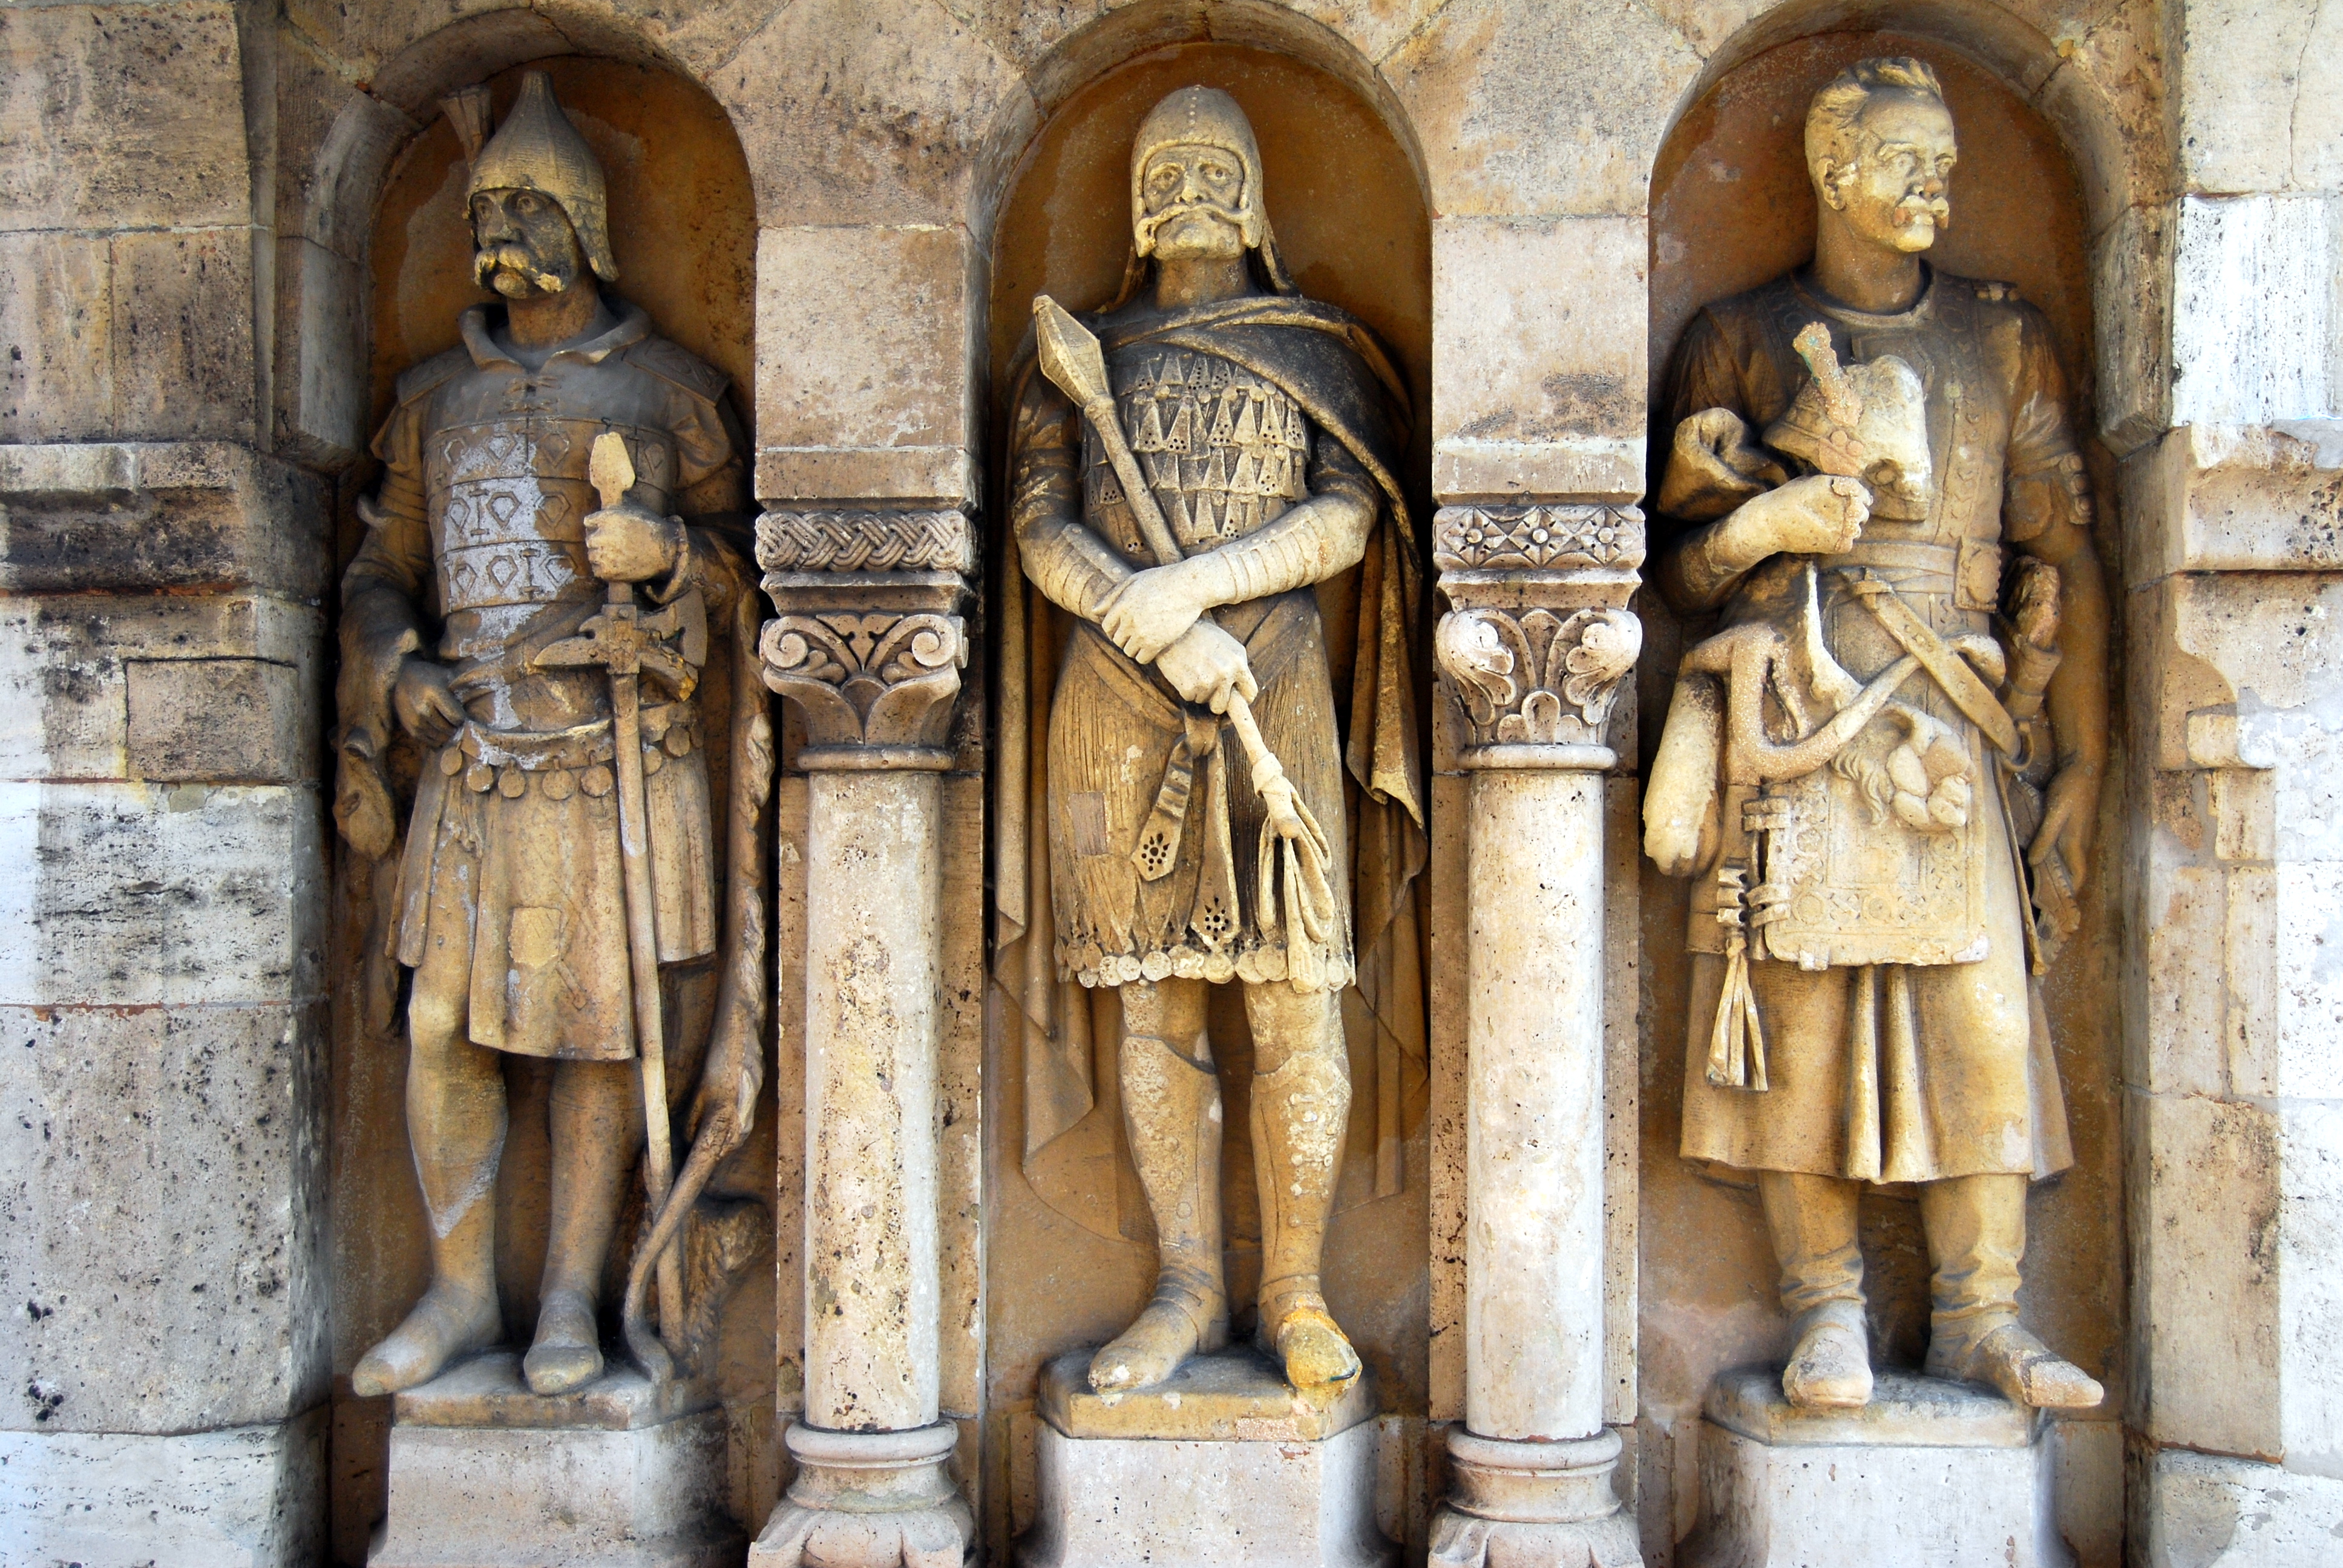
city, monument, statue, religion, place of worship, sculpture, creativecommons, art, cc0, publicdomain, temple, nocopyright, 2d, carloszgz, cmstoolsphotoring, freeculturalworks, openlicense, freepictures, escultura, estatua, monumento, copyleft, norightsreserved, budapest, history, carving, relief, middle ages, stone carving, ancient history